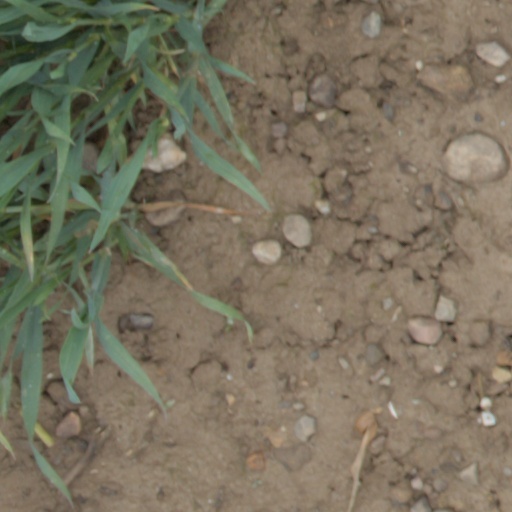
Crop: wheat